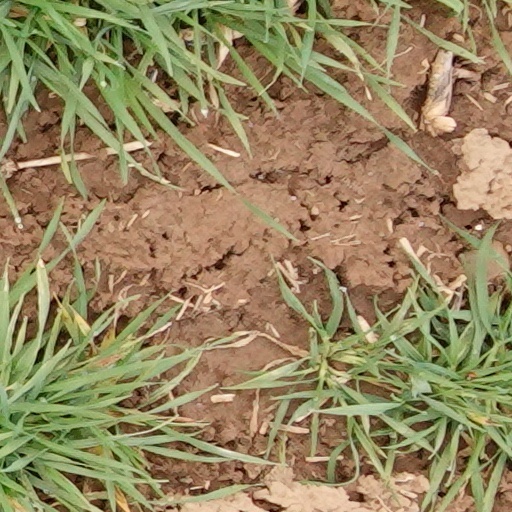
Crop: wheat